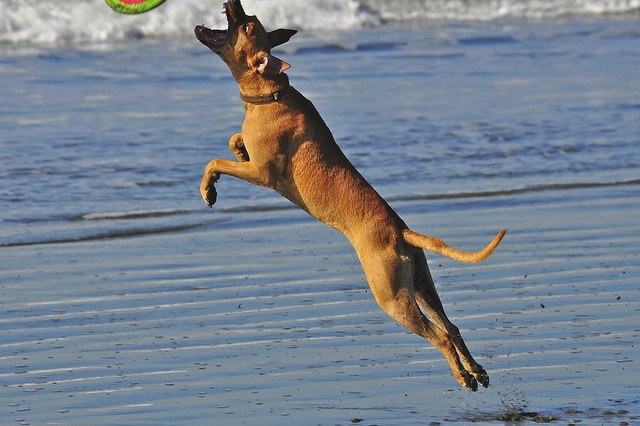
A dog is jumping to catch a frisbee by the water.
Dog jumping up from the beach to grab the frisbee
A large brown dog jumping into the air on a beach.
A dog jumping up in the air with a Frisbee.
It is almost like the dog is flying in order to catch that Frisbee.